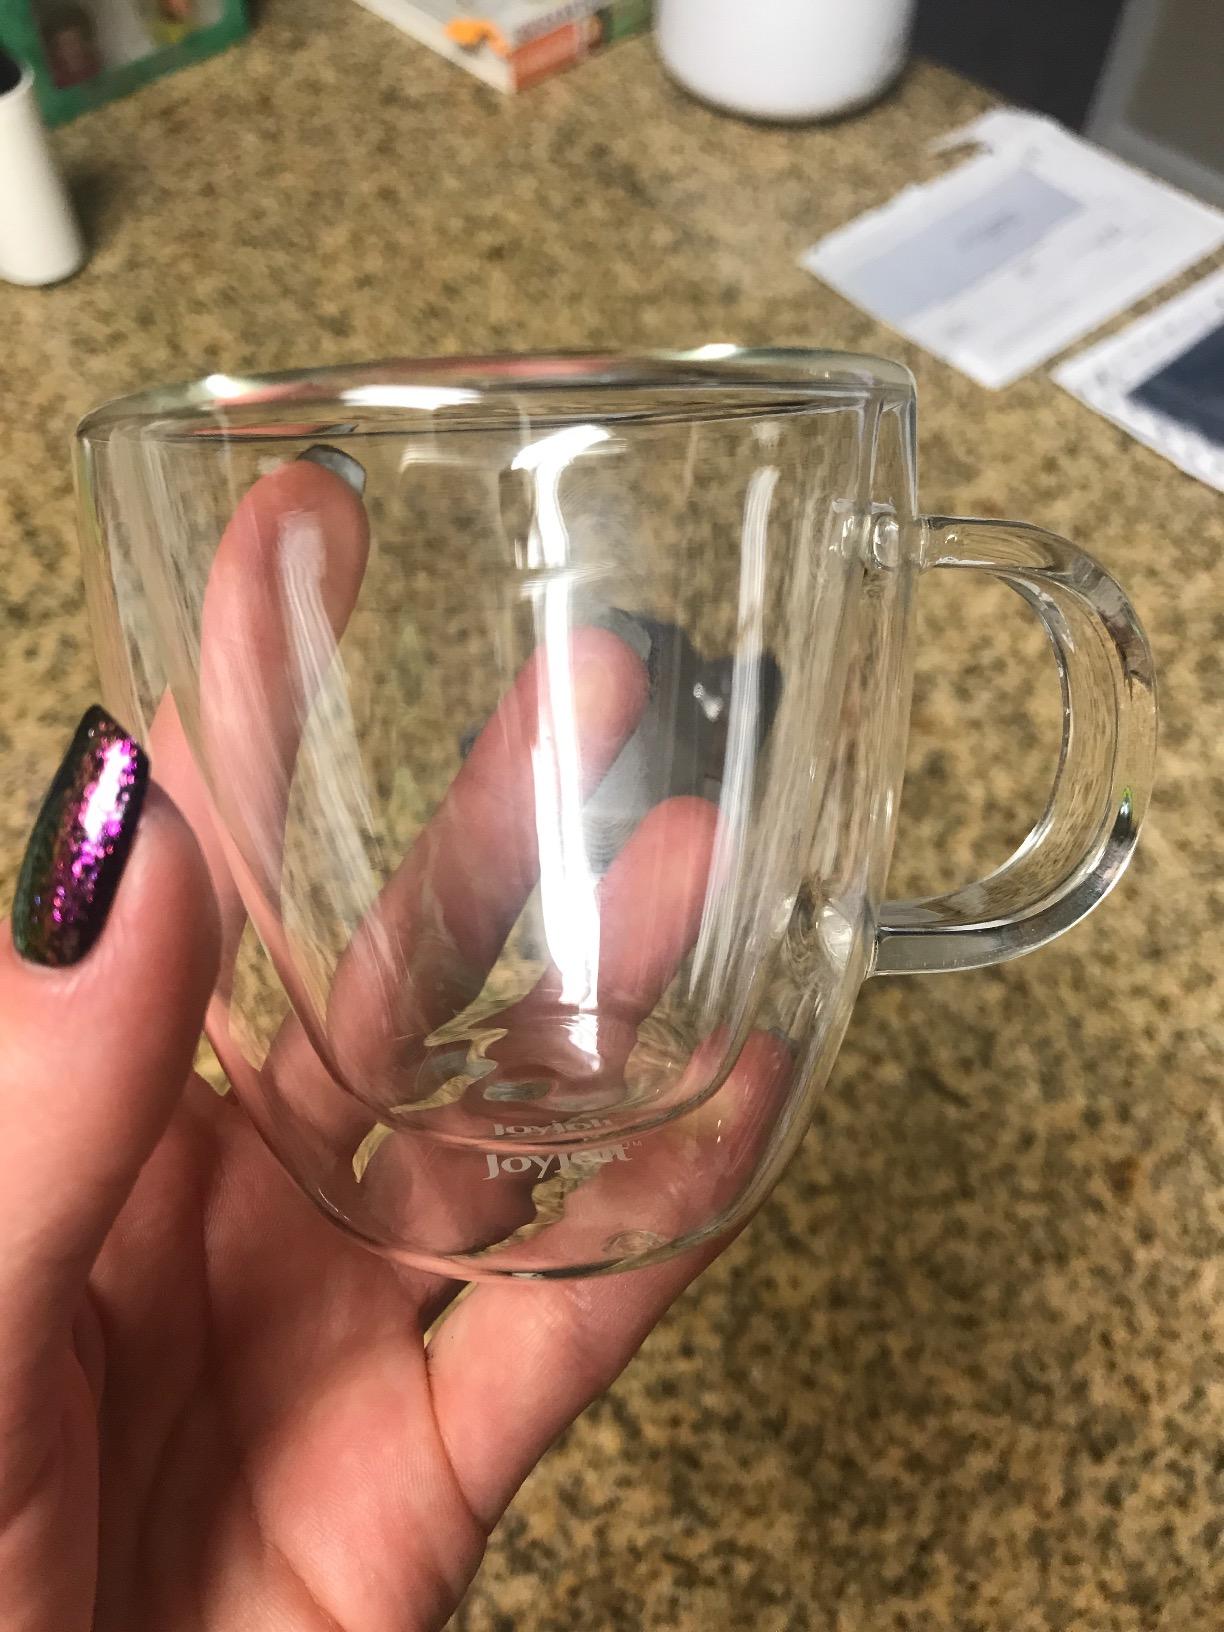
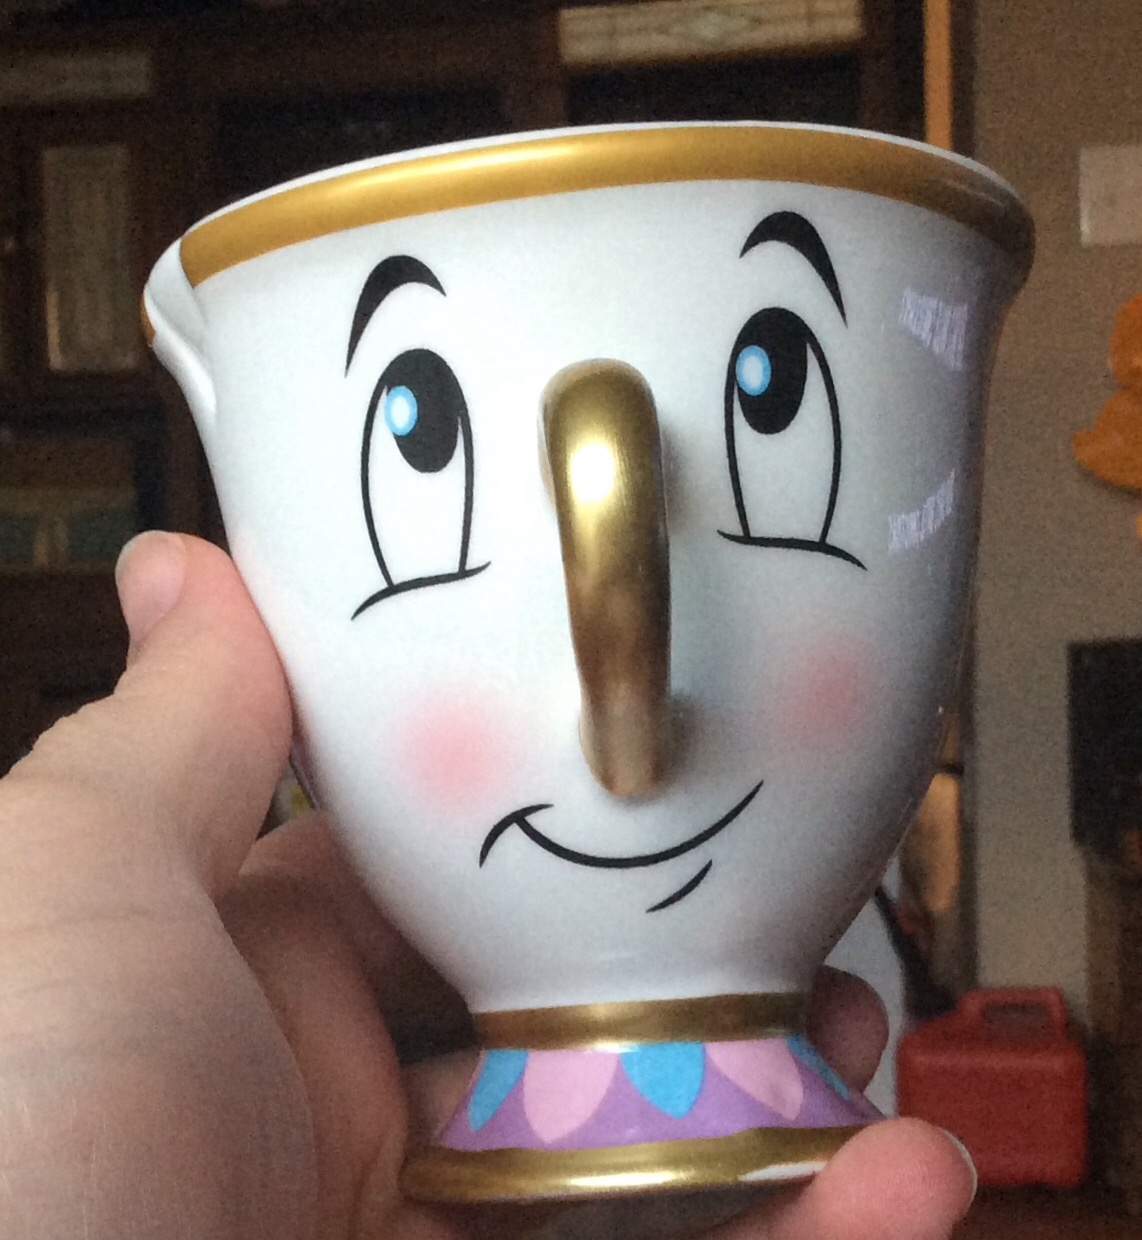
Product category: items_mug
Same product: no